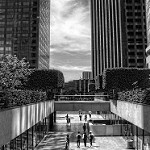
Label: B & W